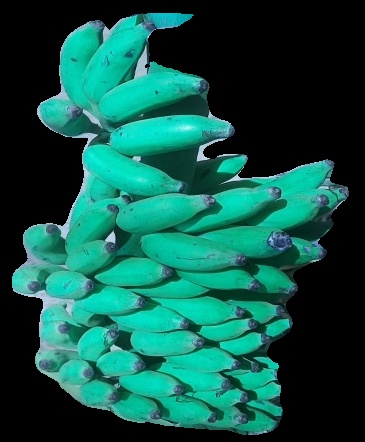
Variety: elakki-bale
Grade: grade3